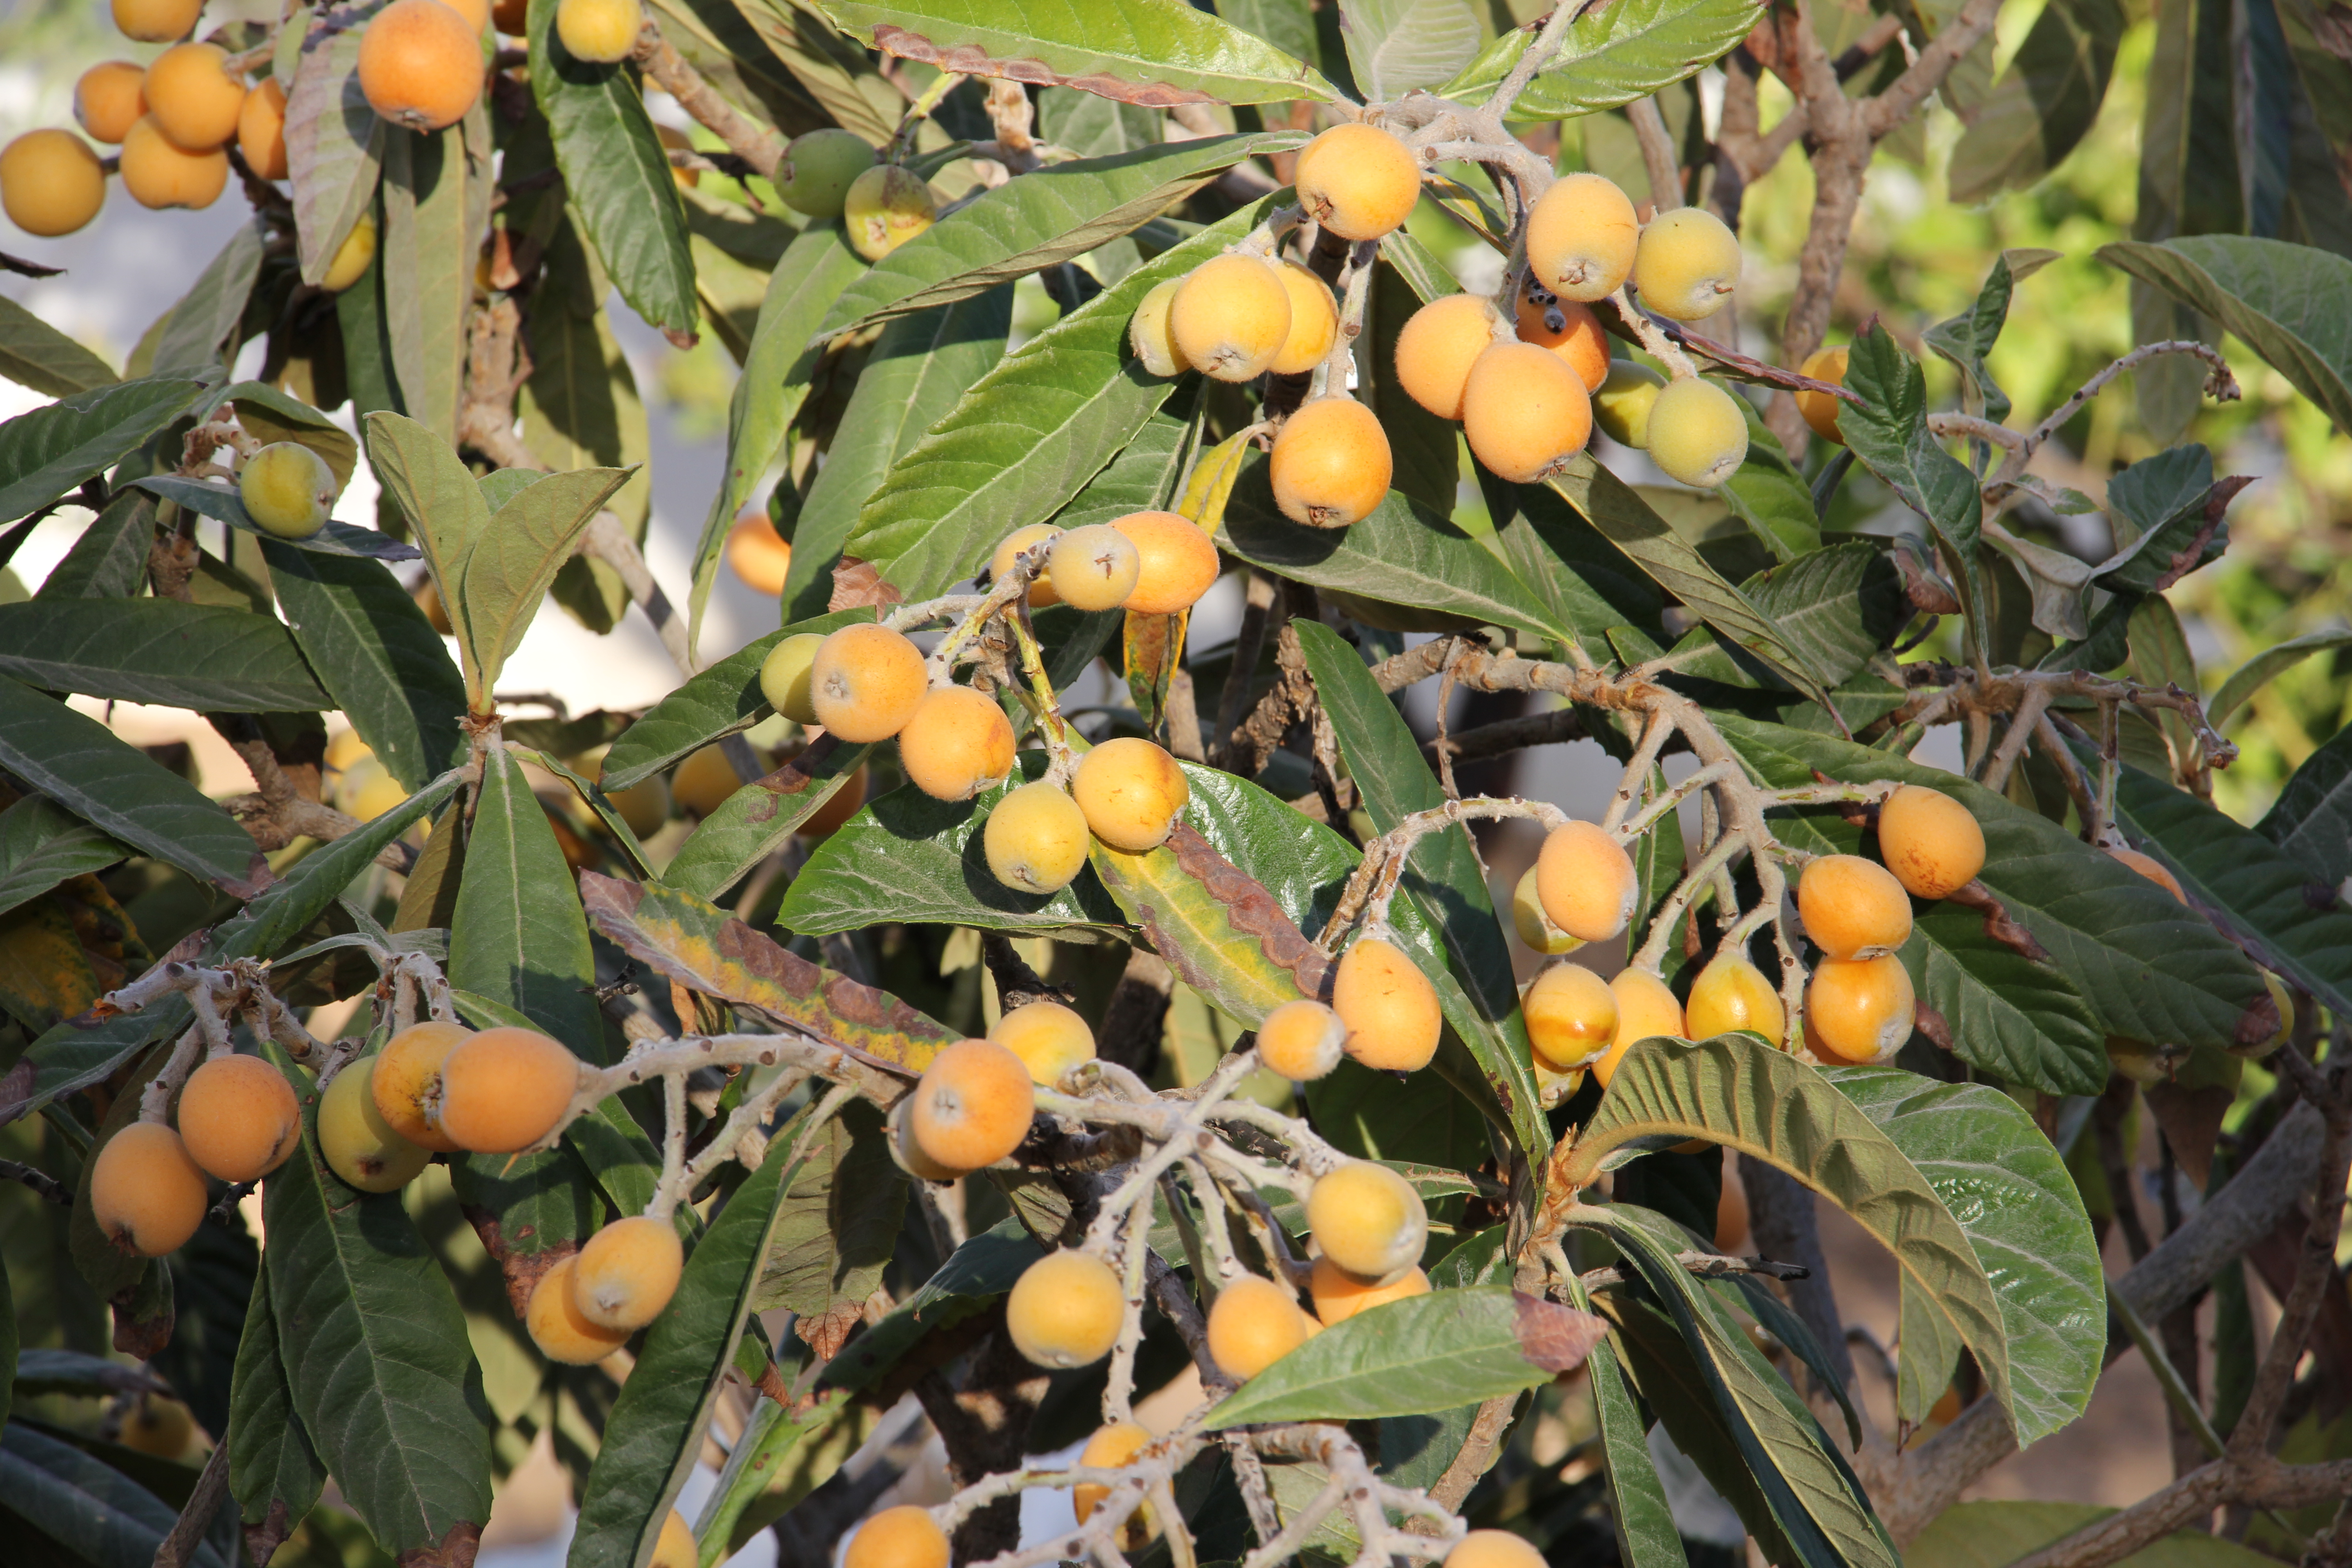
landscape, tree, nature, forest, grass, plant, sky, girl, sun, sunset, meadow, sunlight, flower, photo, summer, vacation, love, brunette, model, green, journey, birch, autumn, bride, flora, smile, flowers, walk, trees, leaves, sunny, girls, dress, happiness, beauty, joy, beautiful, narrative, laugh, mood, living nature, greens, green leaves, shades of green, fruit tree, loquat, fruit, eriobotrya, flowering plant, food, citrus, persimmon, common persimmon, diospyros, hippophae, ebony trees and persimmons, produce, kumquat